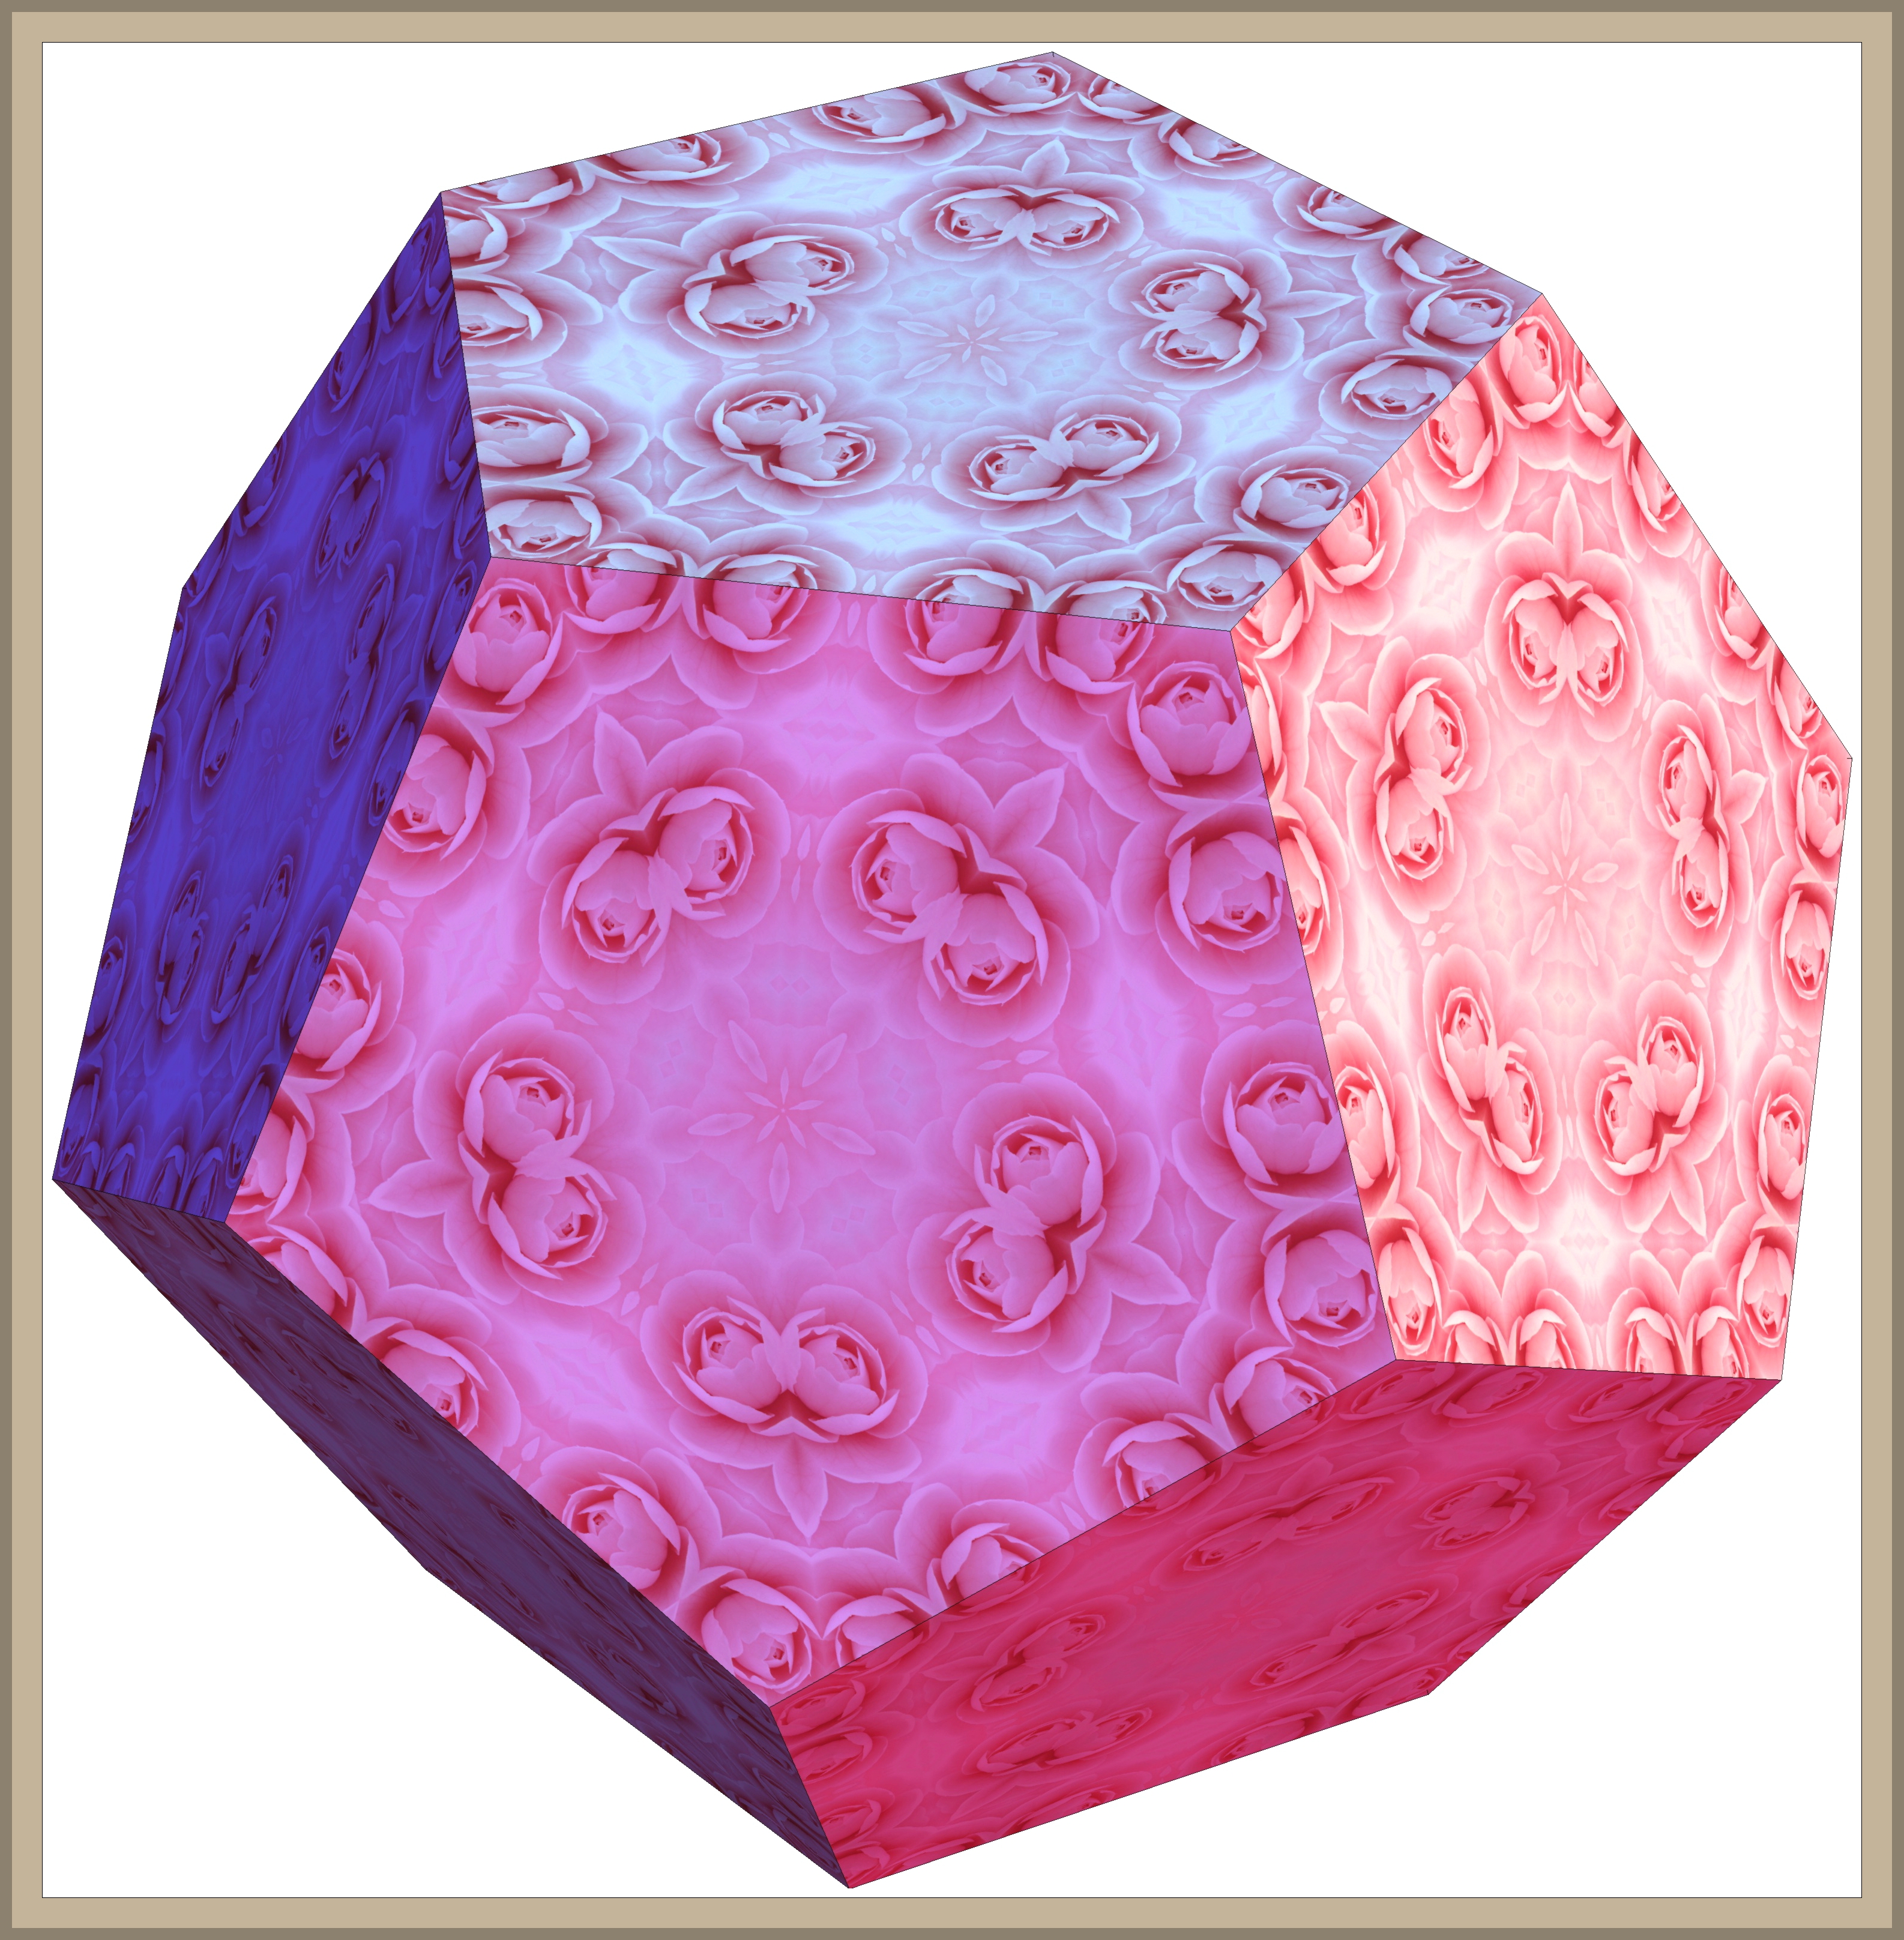
structure, texture, pattern, furniture, pink, product, textile, art, design, symmetry, 3d, graphic, magenta, mathematica, cg, code, program, algorithm, abstruct, camellia, dodecahedron, graphics3d, sleeve, bed sheet